Roscoe Conkling

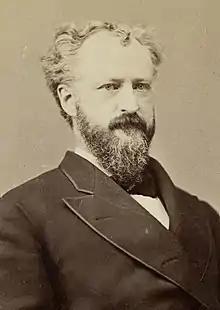
Senator Conkling,

Roscoe Conkling (October 30, 1829April 18, 1888) was an American lawyer and Republican politician who represented New York in the United States House of Representatives and the United States Senate. He was a leader of the Republican Stalwart faction and a dominant figure in the United States Senate during the 1870s. As senator, his control of patronage at the New York Customs House, one of the busiest commercial ports in the world, made him very powerful. His comity with President Ulysses S. Grant and conflict with Presidents Rutherford B. Hayes and James A. Garfield were defining features of American politics of the 1870s and 1880s. He also participated, as a member of the Joint Committee on Reconstruction, in the drafting of the landmark Fourteenth Amendment to the United States Constitution.